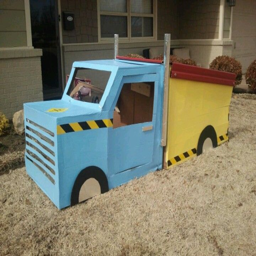
dump truck made from large cardboard boxes for a construction themed party